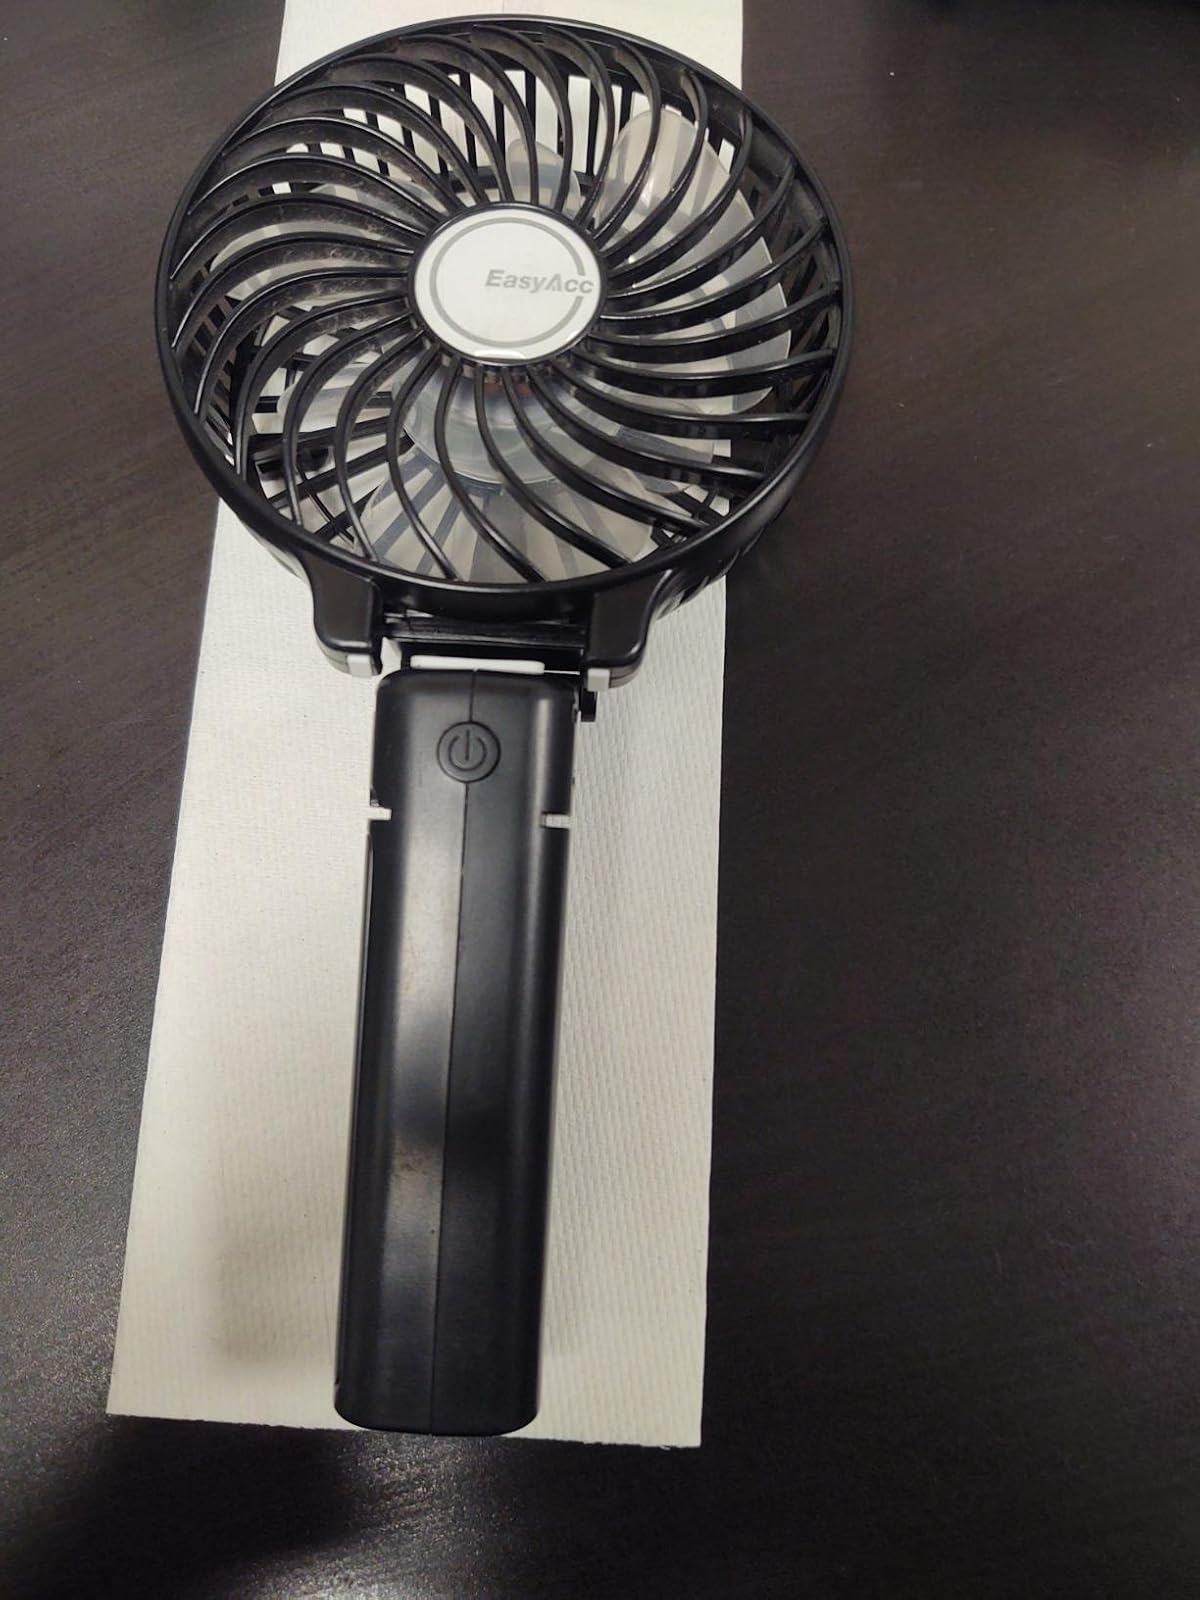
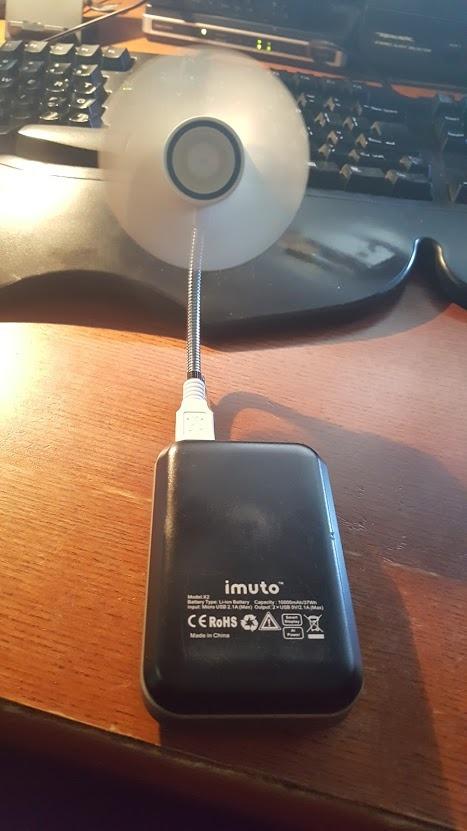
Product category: fan
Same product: no